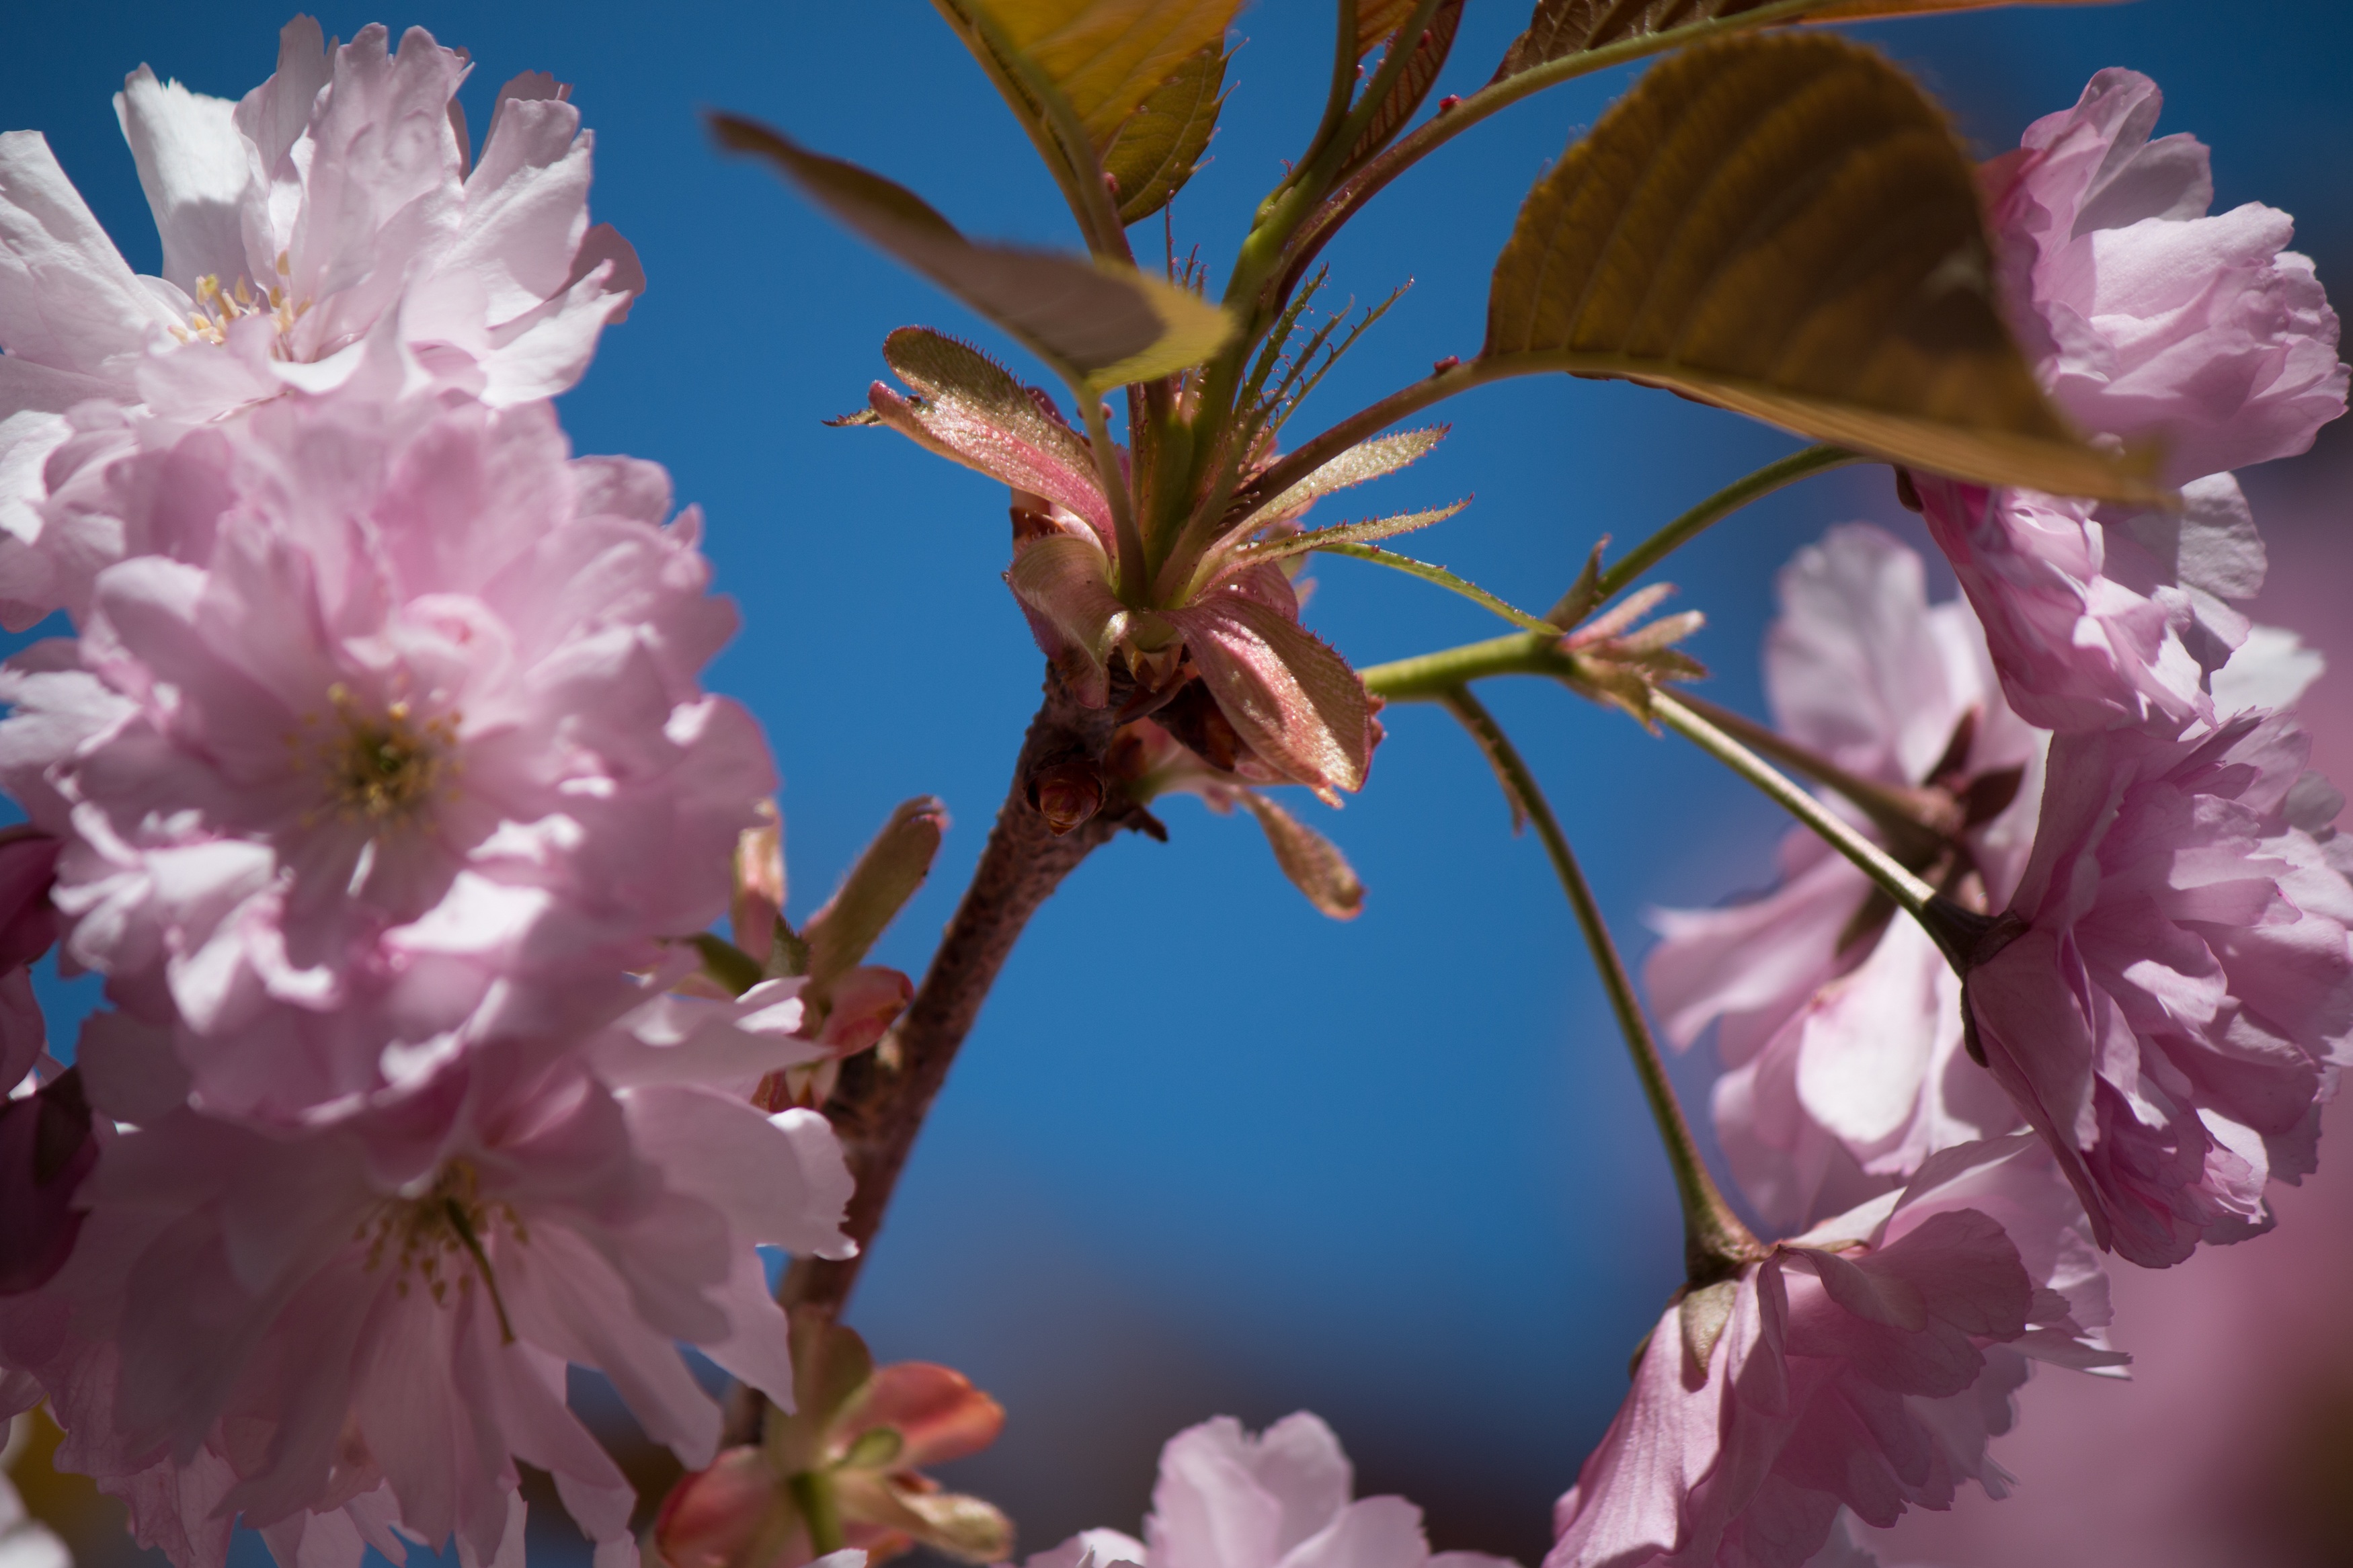
tree, branch, blossom, plant, flower, petal, bloom, spring, produce, botany, pink, flora, cherry blossom, flowers, shrub, macro photography, bl tenmeer, rose greenhouse, flowering plant, japanese cherry, prunus serrulata, japanese cherry blossom, japanese flowering cherry, land plant